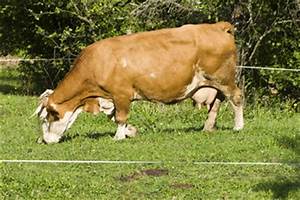
Label: cow